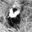
Label: skunk